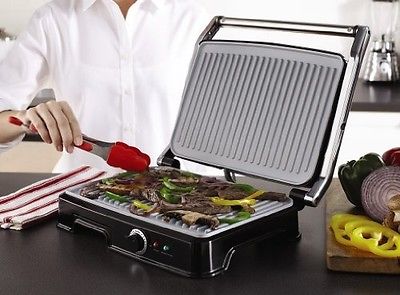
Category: toaster